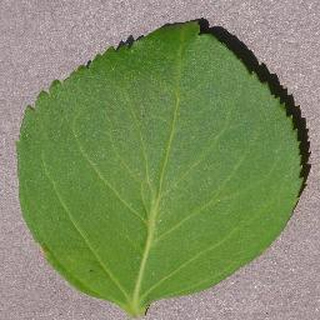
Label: healthy_cherry